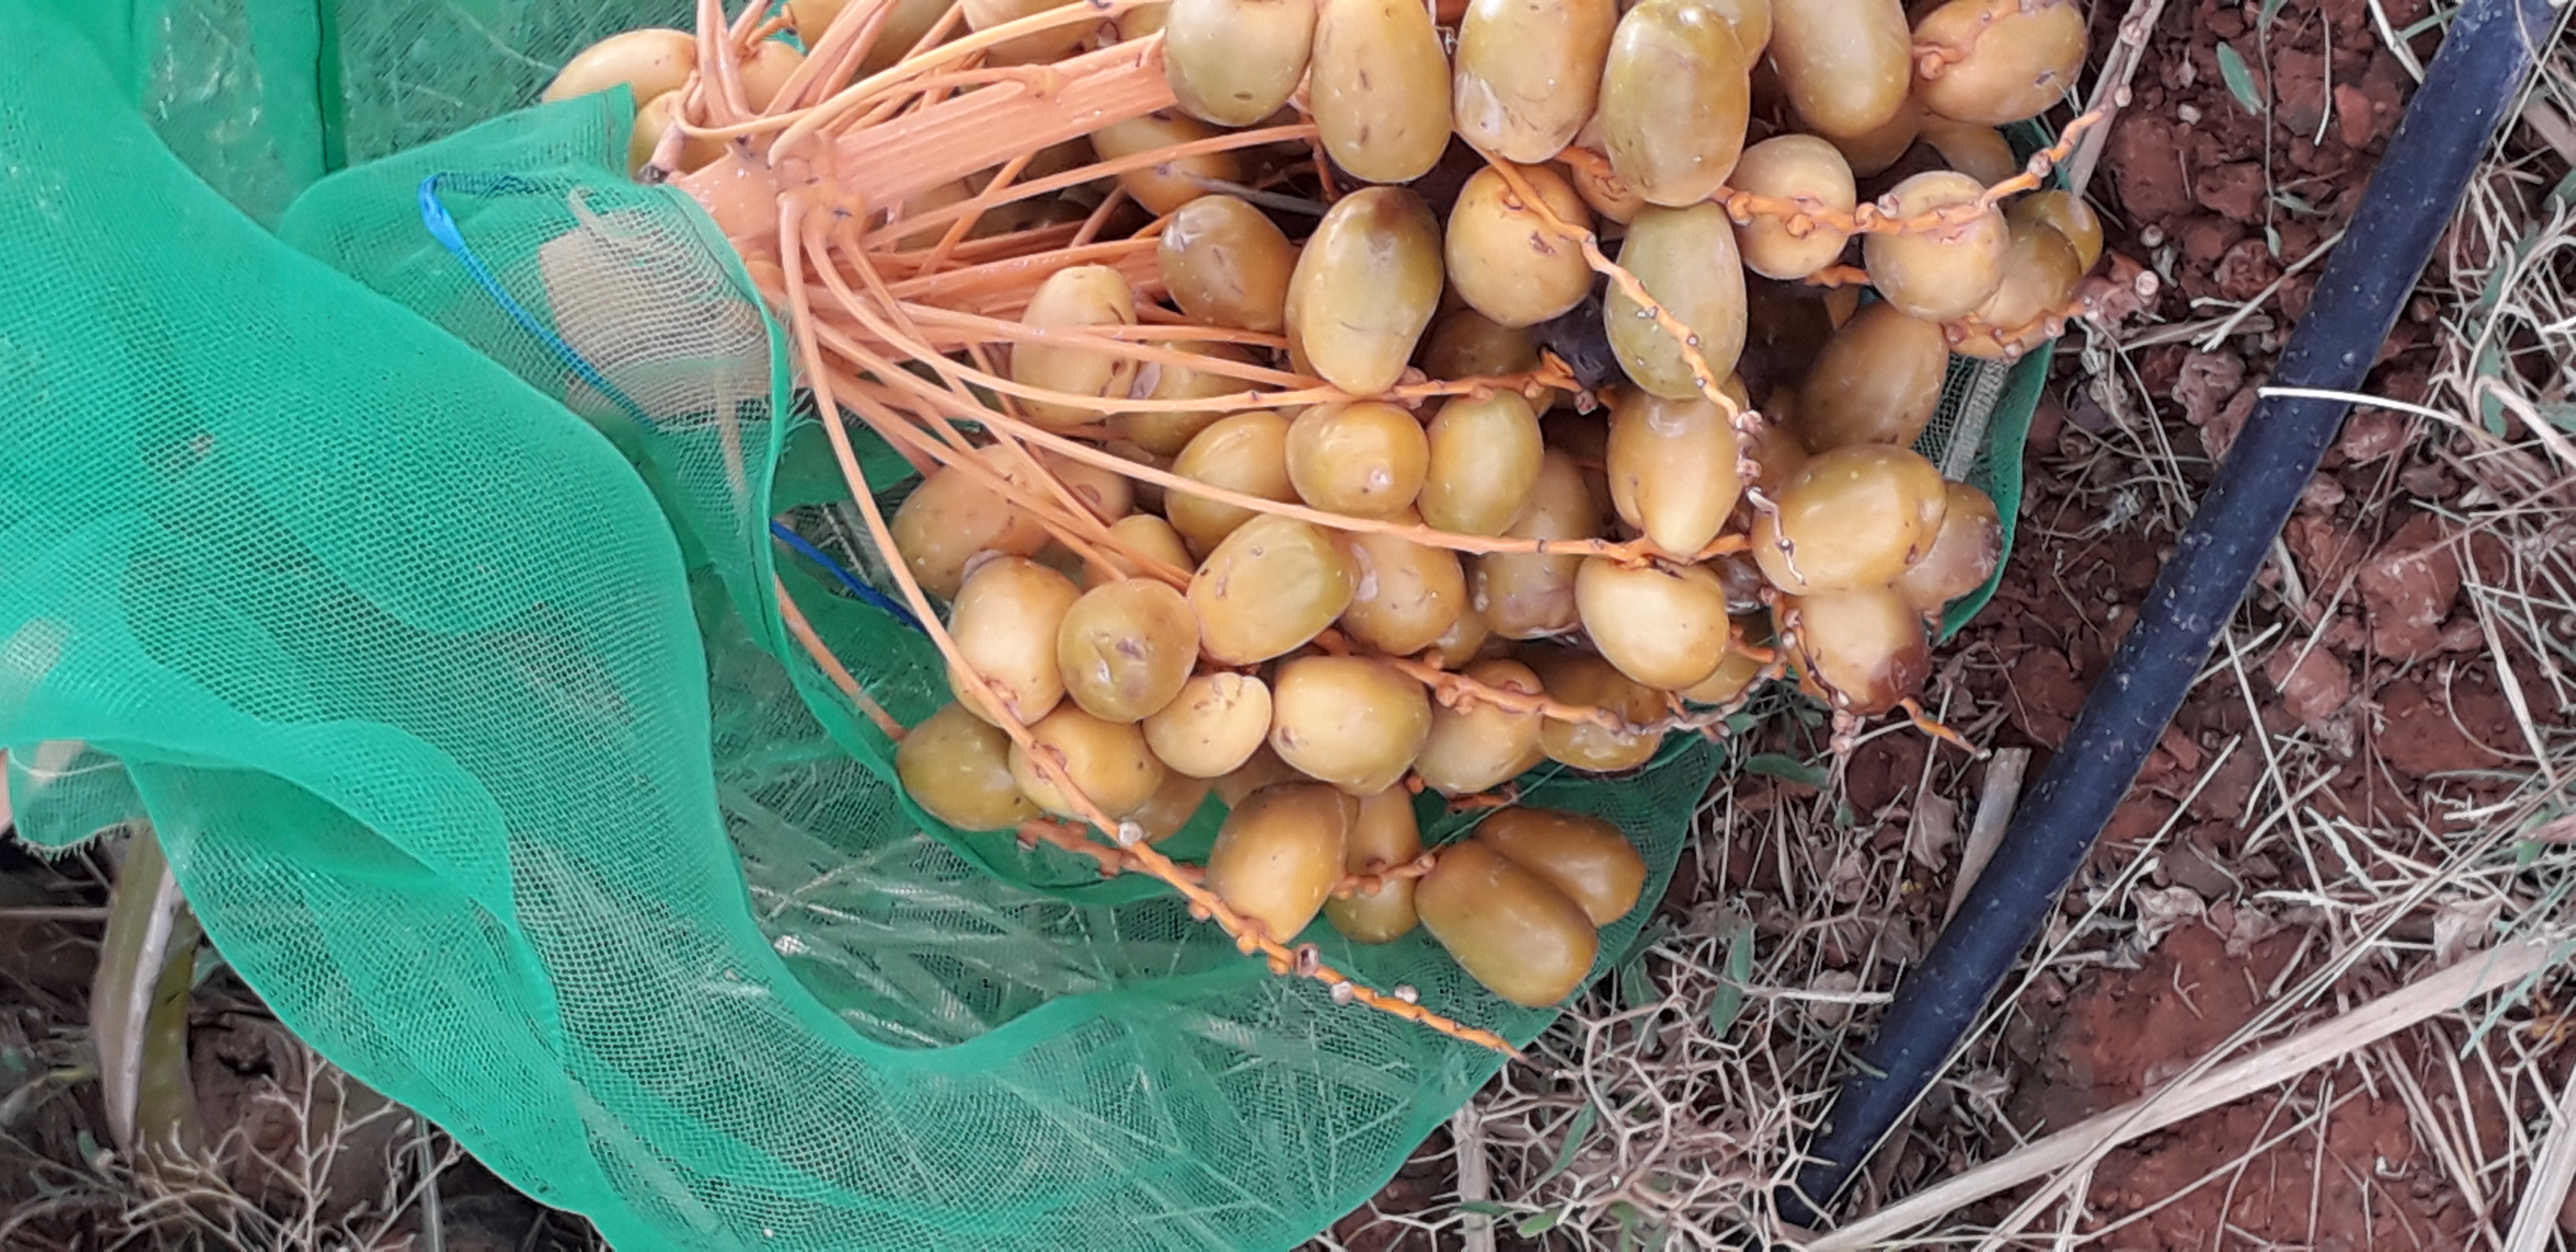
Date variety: Boufagous